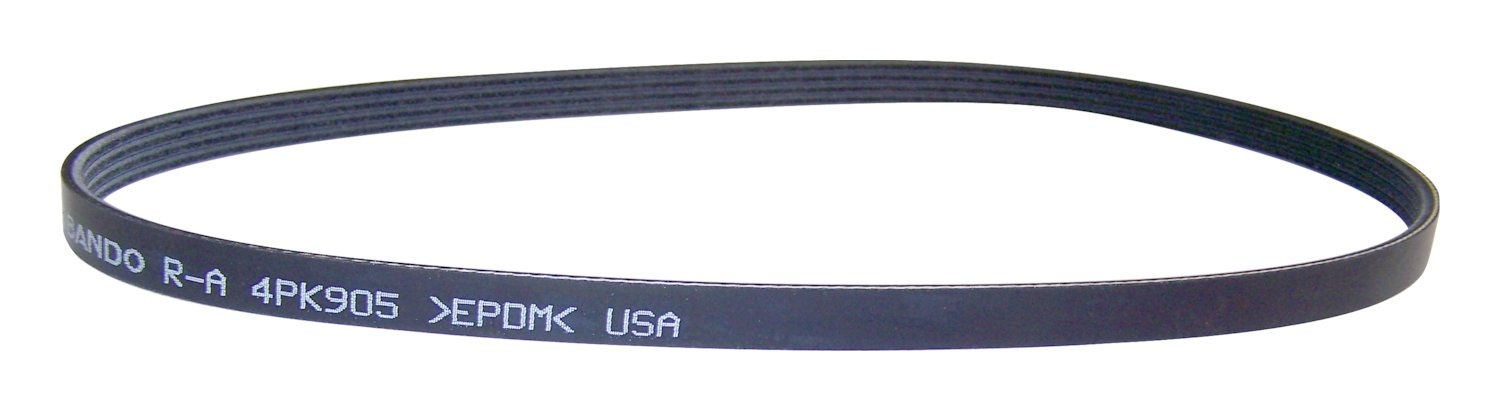
2000 Plymouth Breeze Accessory Drive Belt
4 Ribs 35.63 (905mm) Long Direct Replacement Use Existing Hardware
Brand: Crown Automotive
Category: Vehicles & Parts > Vehicle Parts & Accessories > Motor Vehicle Parts > Motor Vehicle Engine Parts > Timing Belts